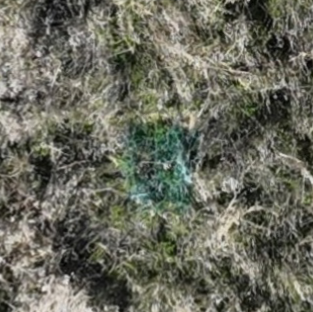
Month: october
Dye color: blue
Dye concentration: high